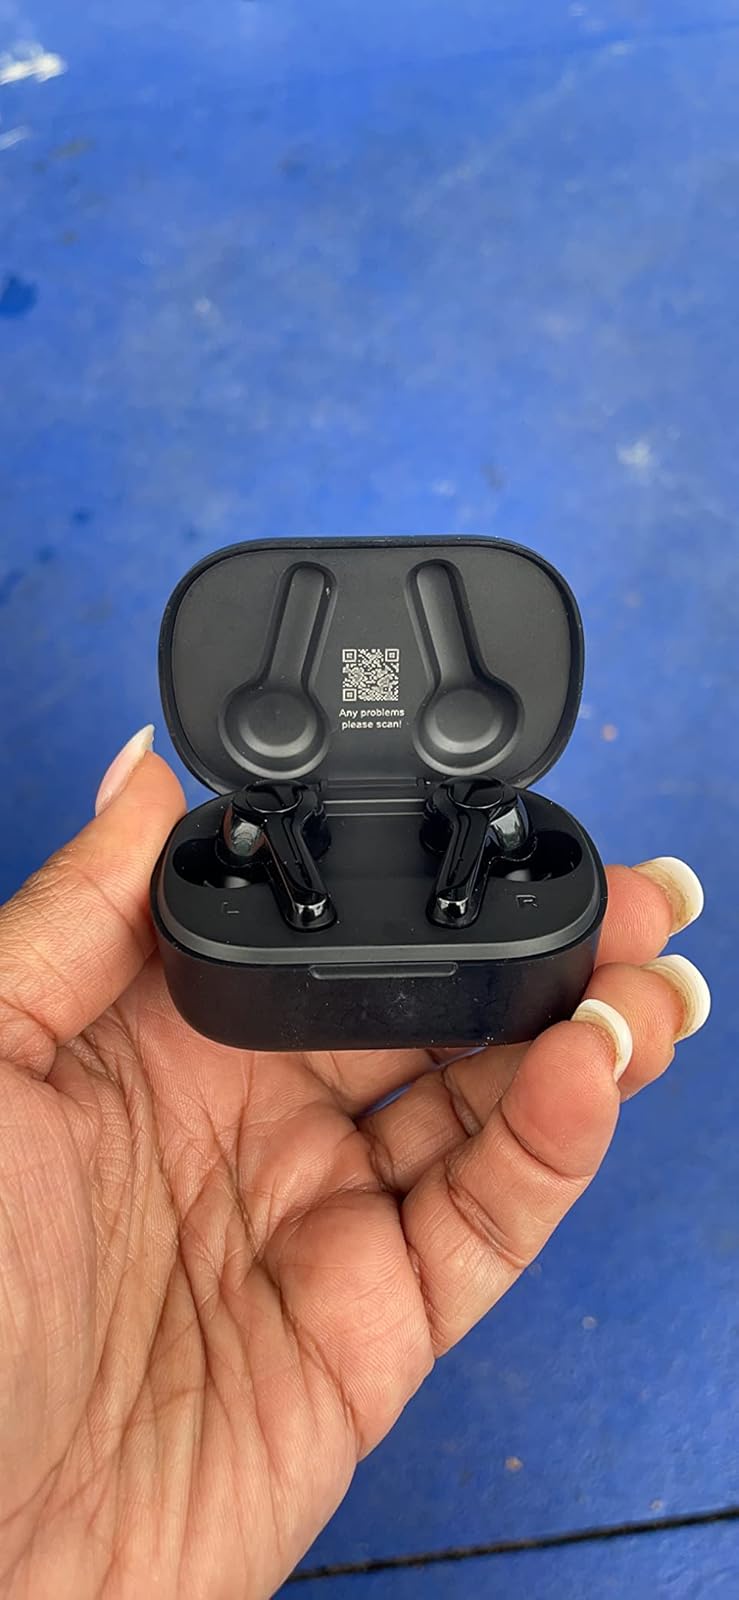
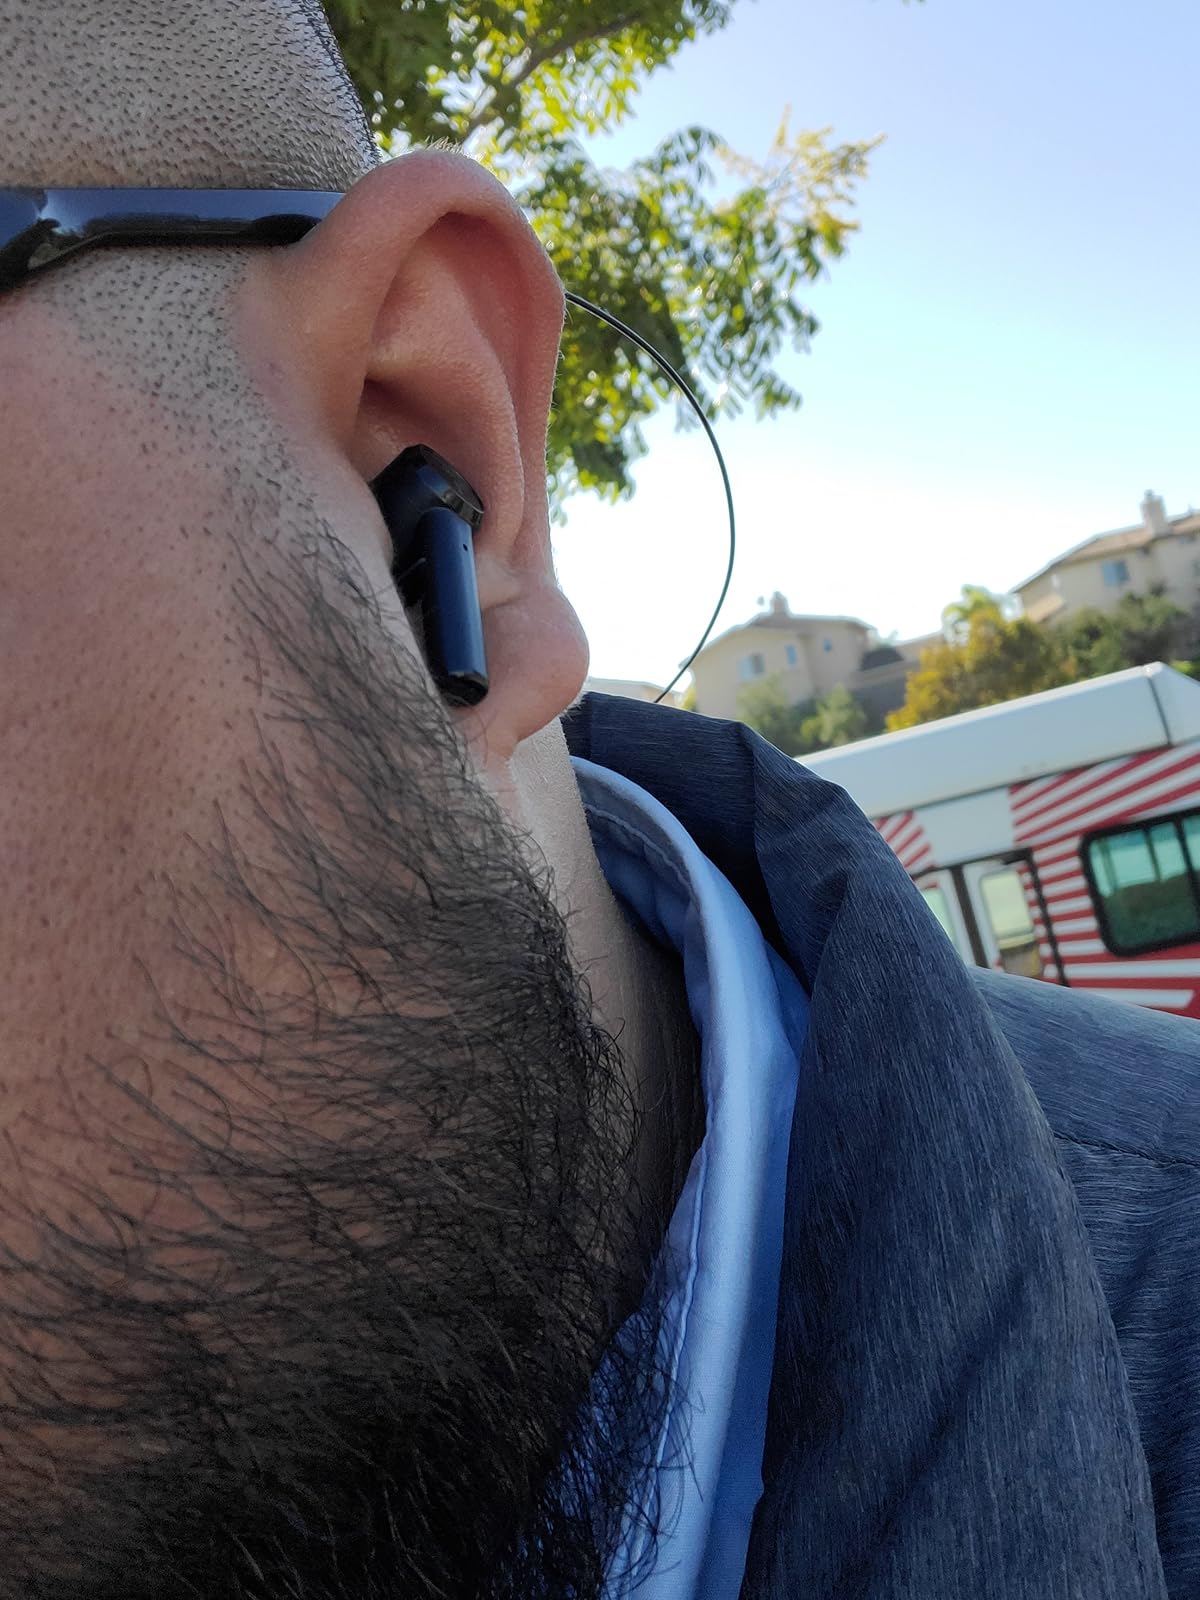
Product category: earbuds
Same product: no